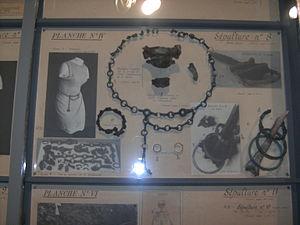
Vevey (Suisse - Musée historique - panneaux d'exposition, œuvre d'Albert Naef présentant les objets trouvés dans les tombes de l'âge de la Tène mises à jour au lieu-dit «
Albert Naef, né à Lausanne le 10 novembre 1862 et mort dans la même ville le 8 janvier 1936, est un archéologue, historien de l'art et enseignant vaudois.